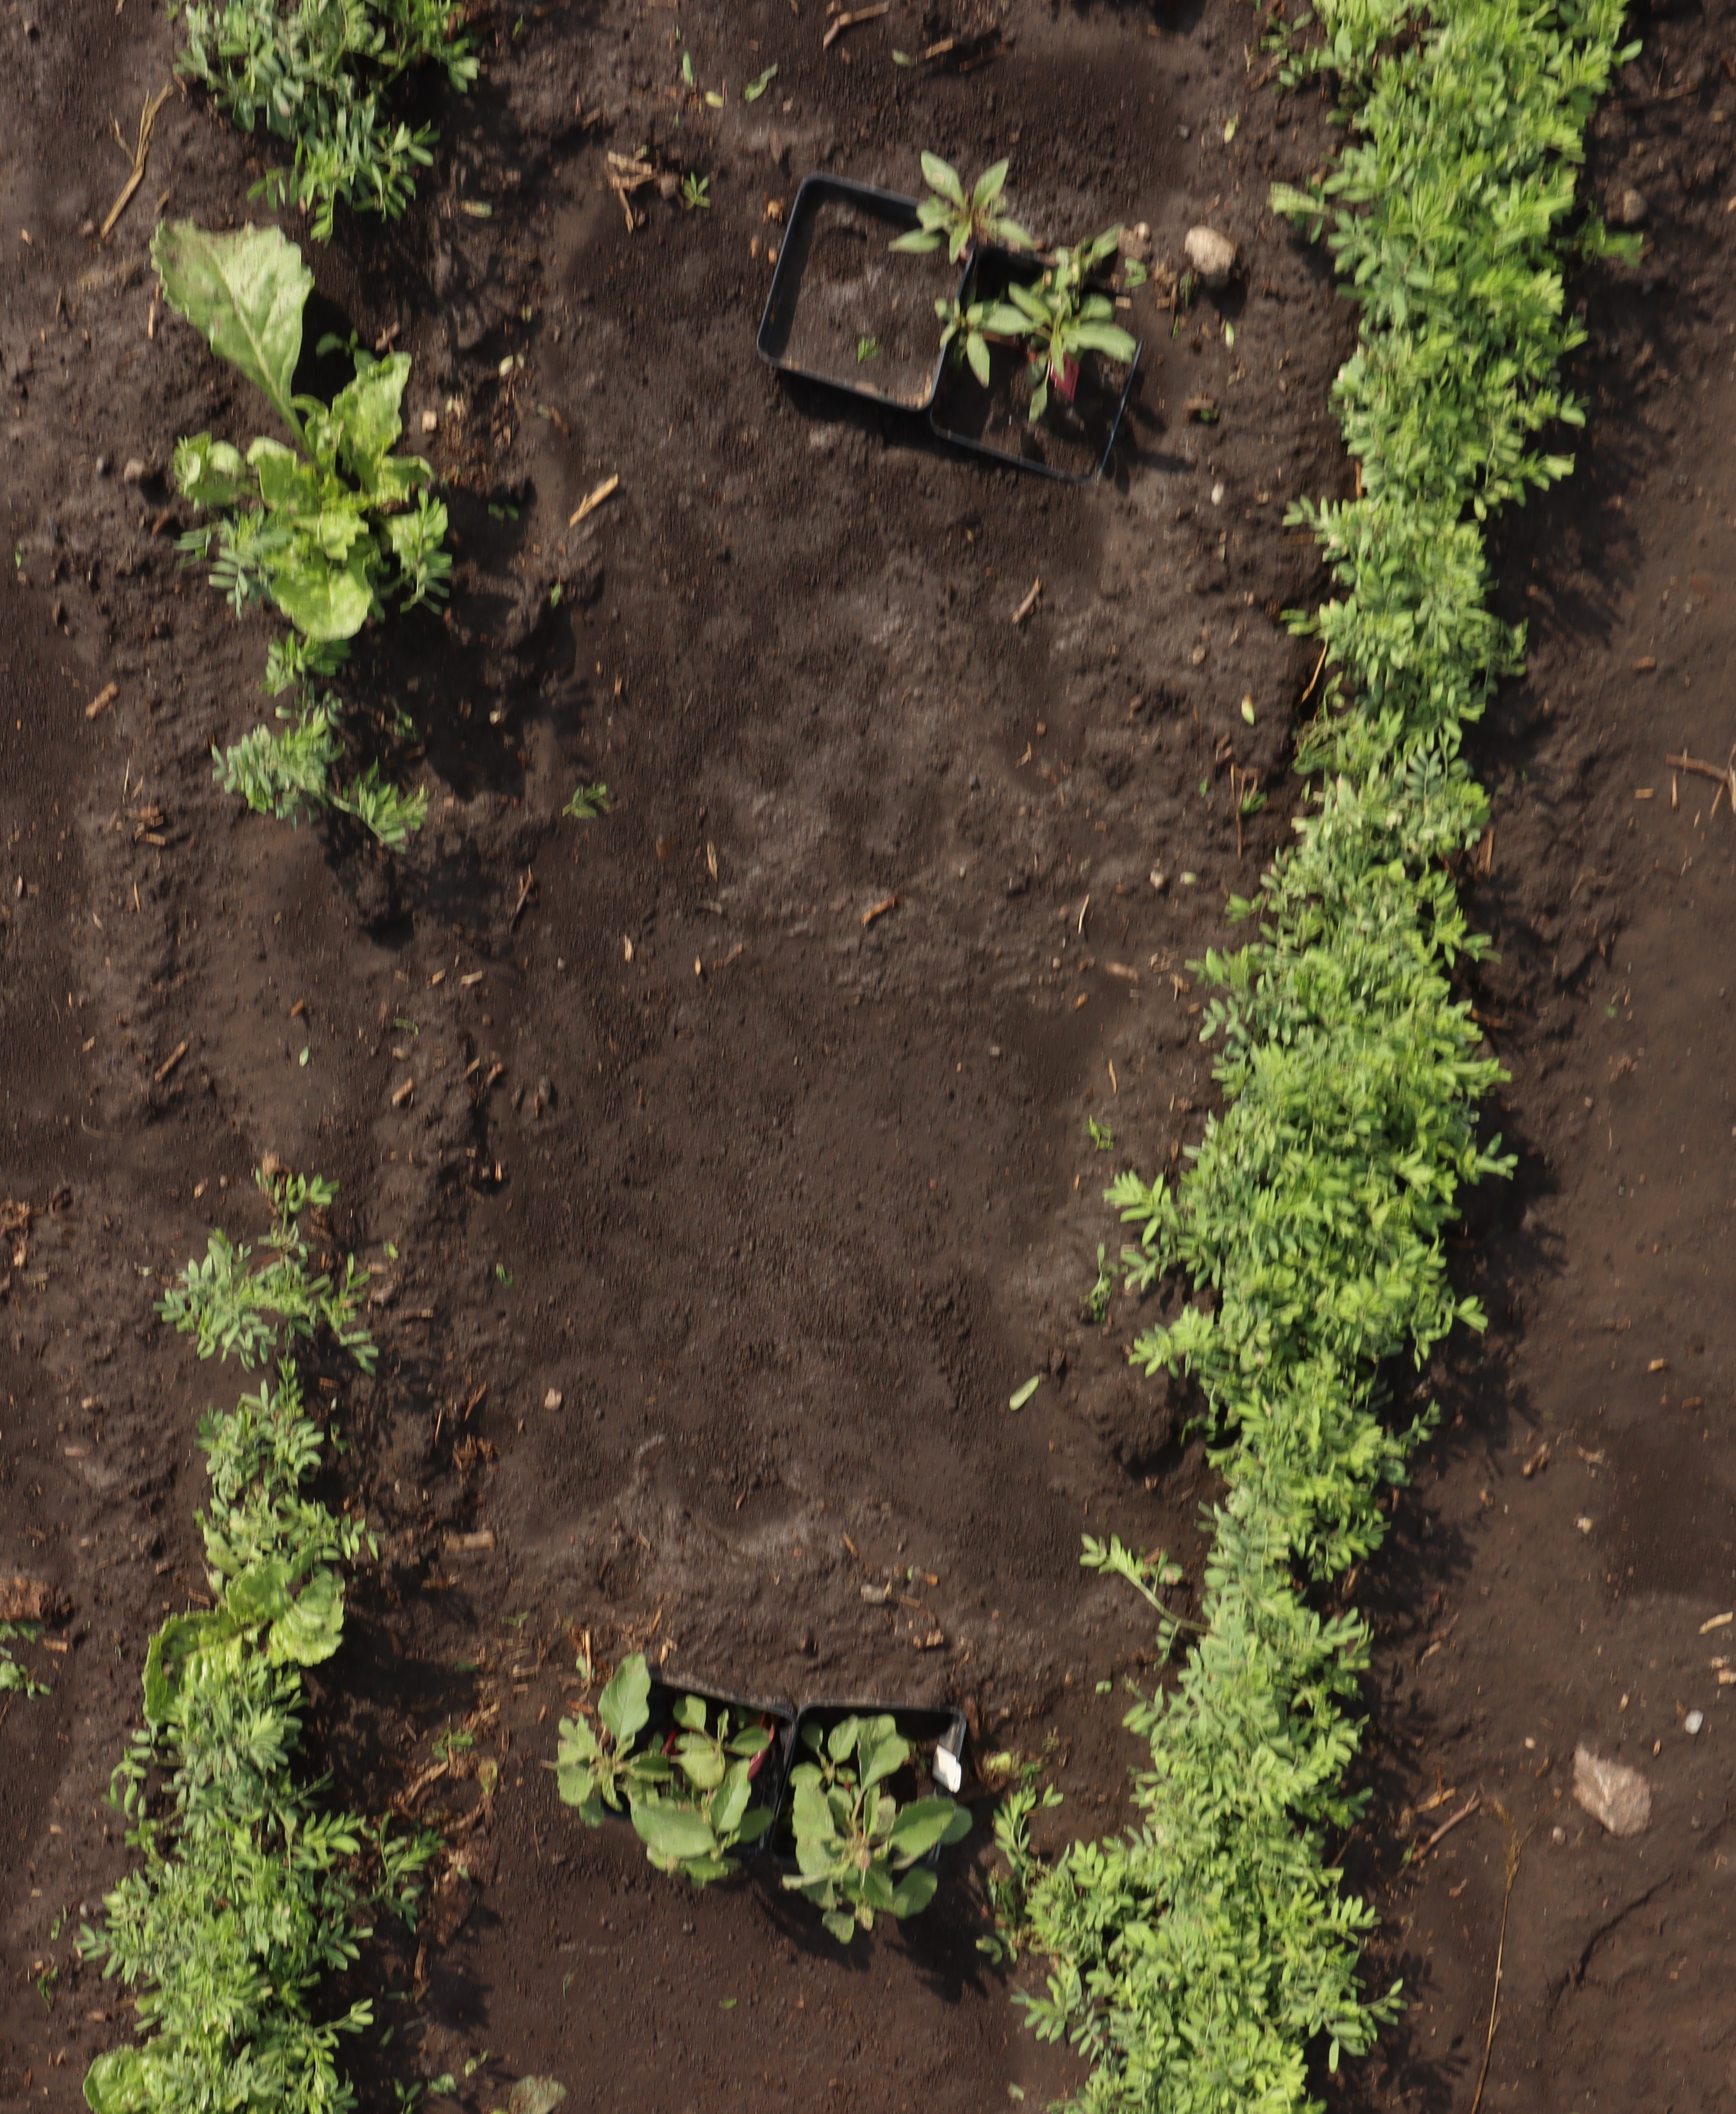
Crop: Lentil
Objects: Lentil, Sugar beet, Lentil, Lentil, Lentil, Sugar beet, Lentil, Waterhemp, Waterhemp, Redroot Pigweed, Redroot Pigweed, Lentil, Lentil, Lentil, Lentil, Lentil, Lentil